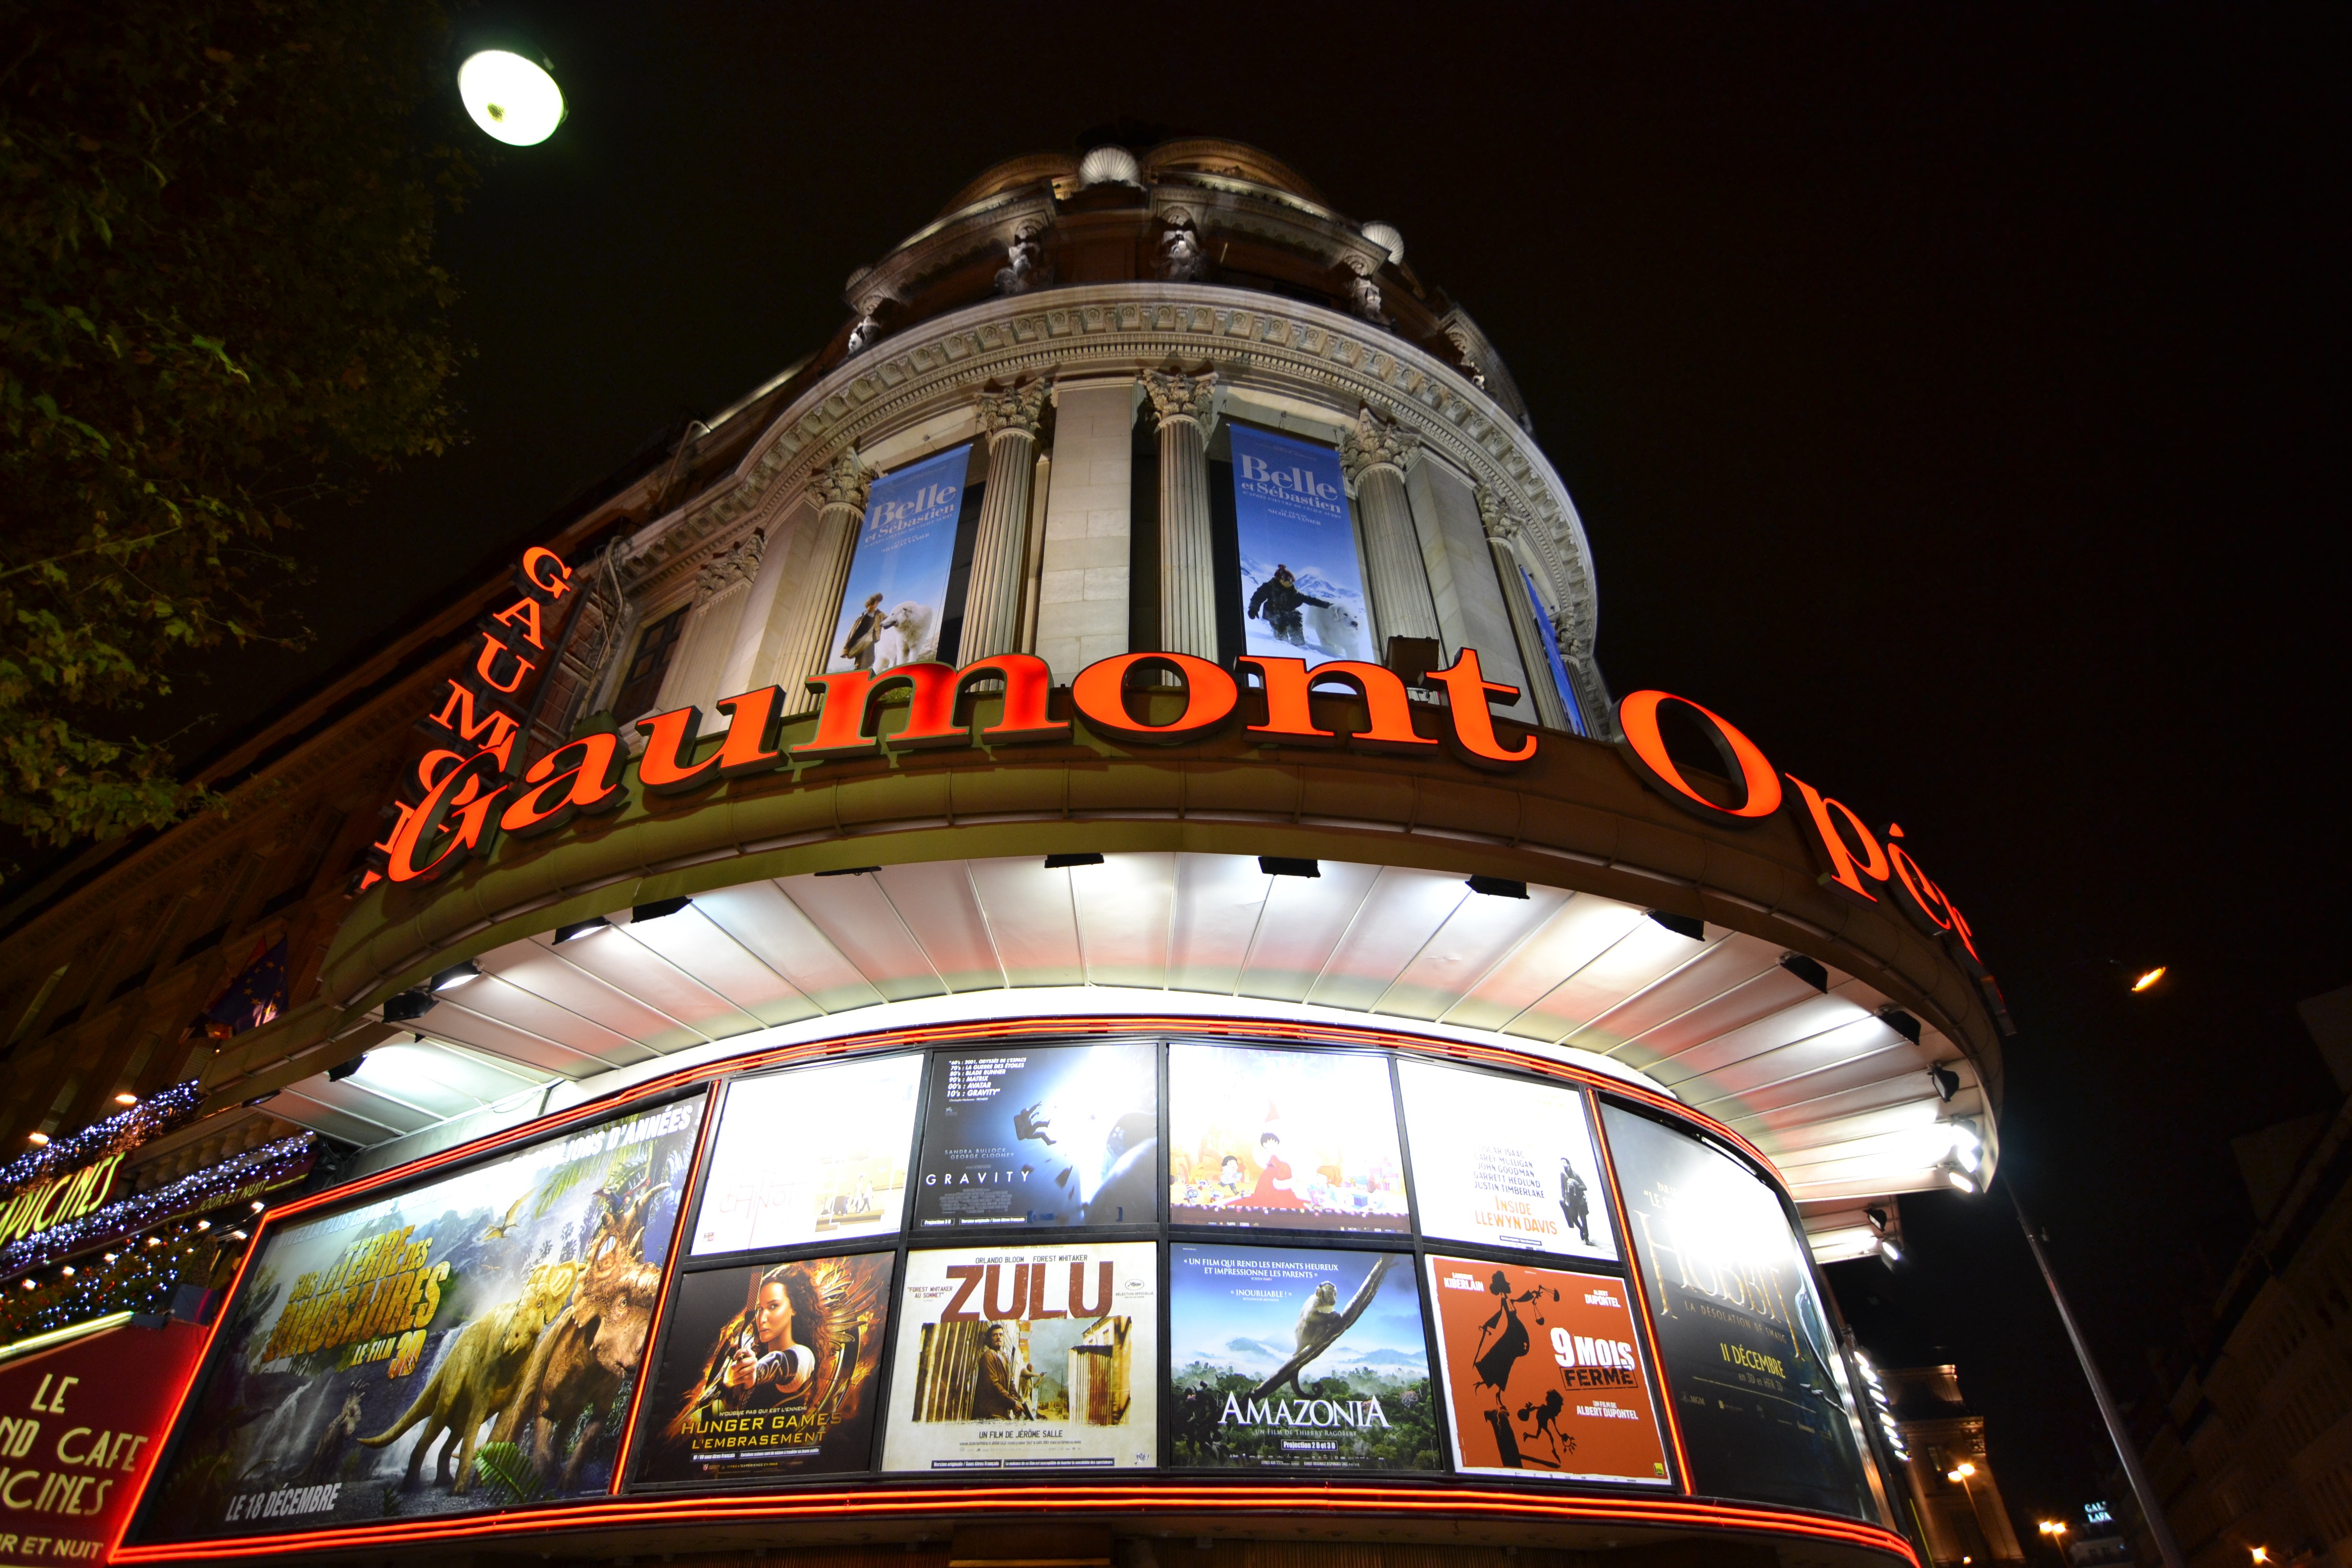
night, paris, evening, amusement park, landmark, theatre, lights, posters, cinema, tourist attraction, gaumont